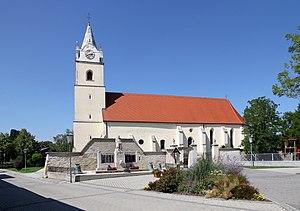
Oslip est une commune autrichienne du district d'Eisenstadt-Umgebung dans le Burgenland.